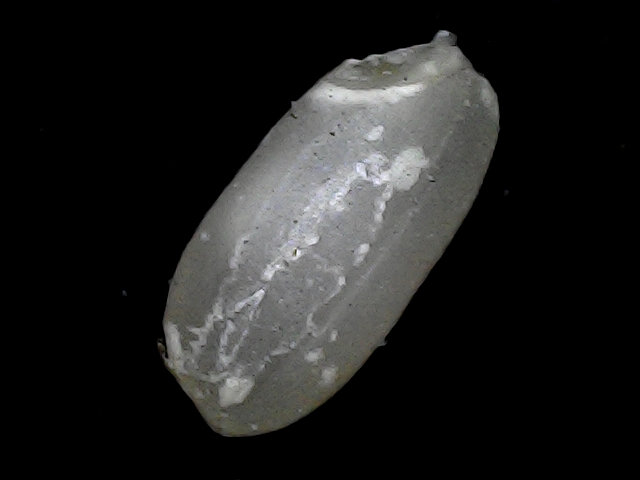
Rice variety: BD33